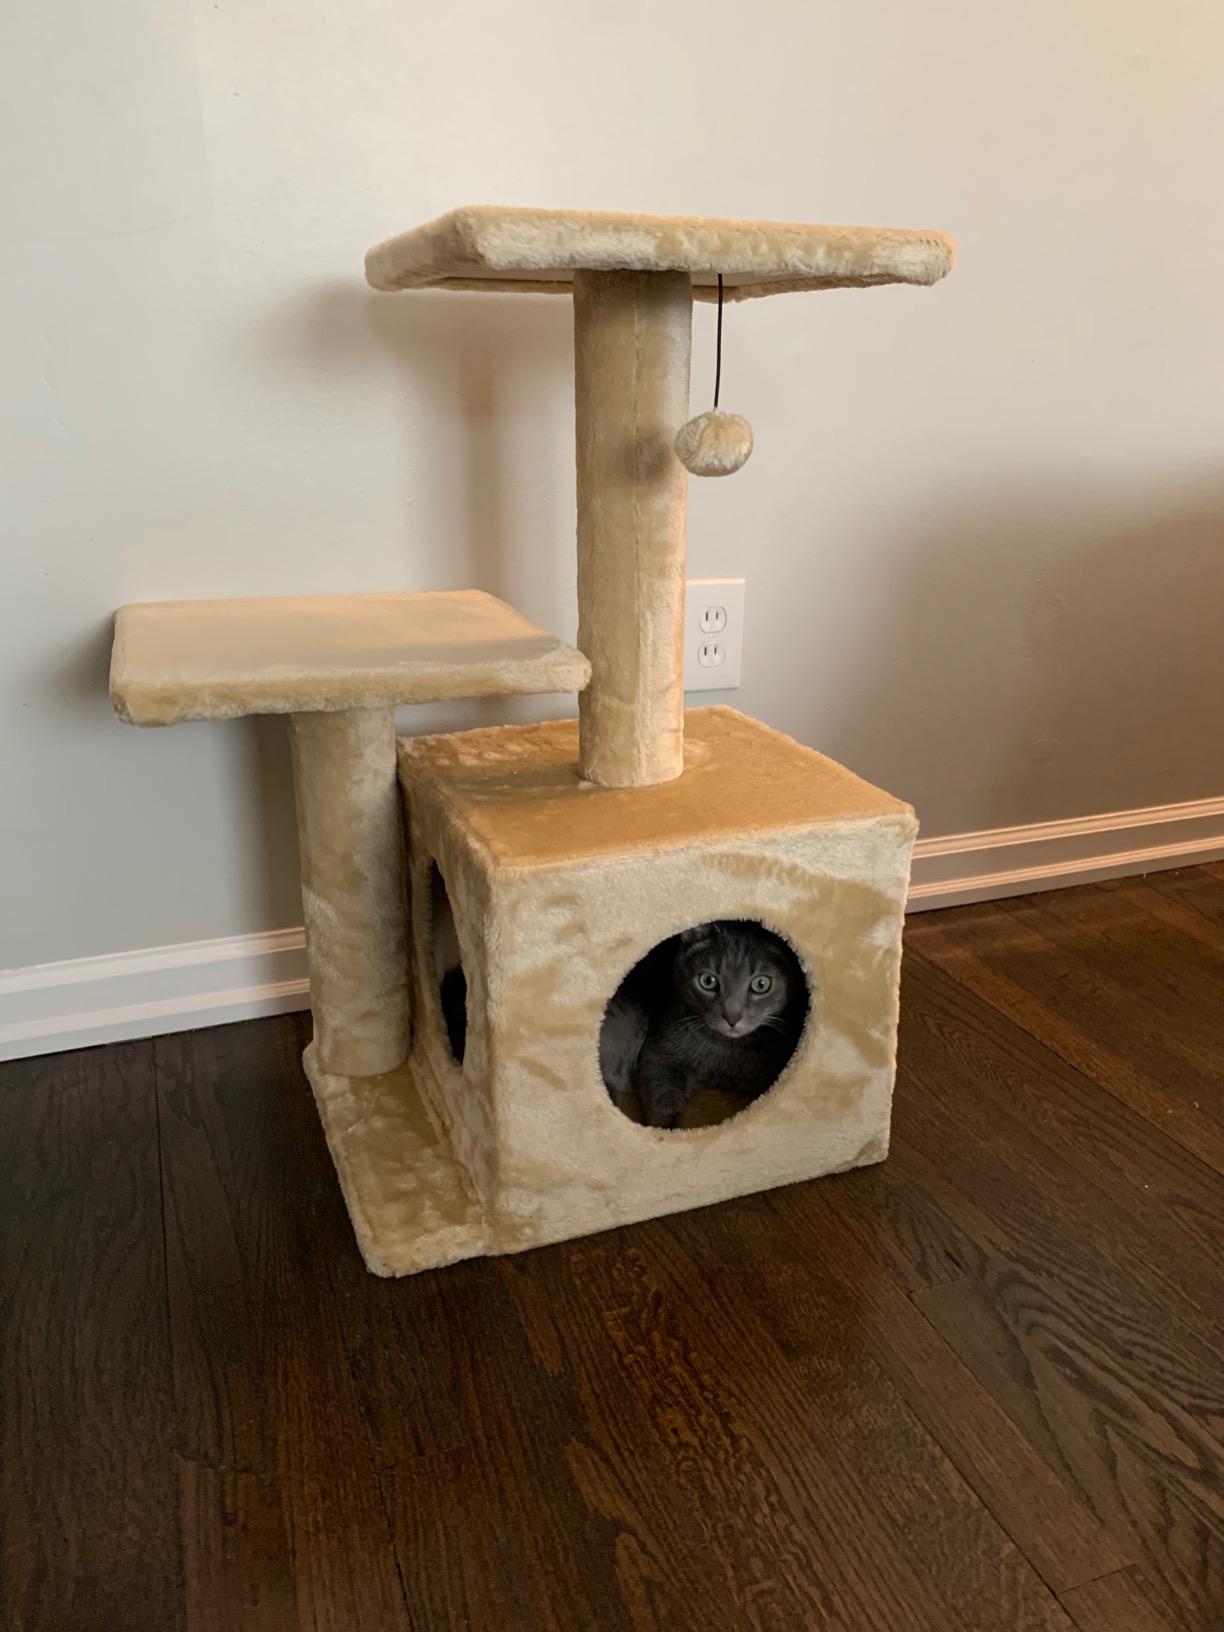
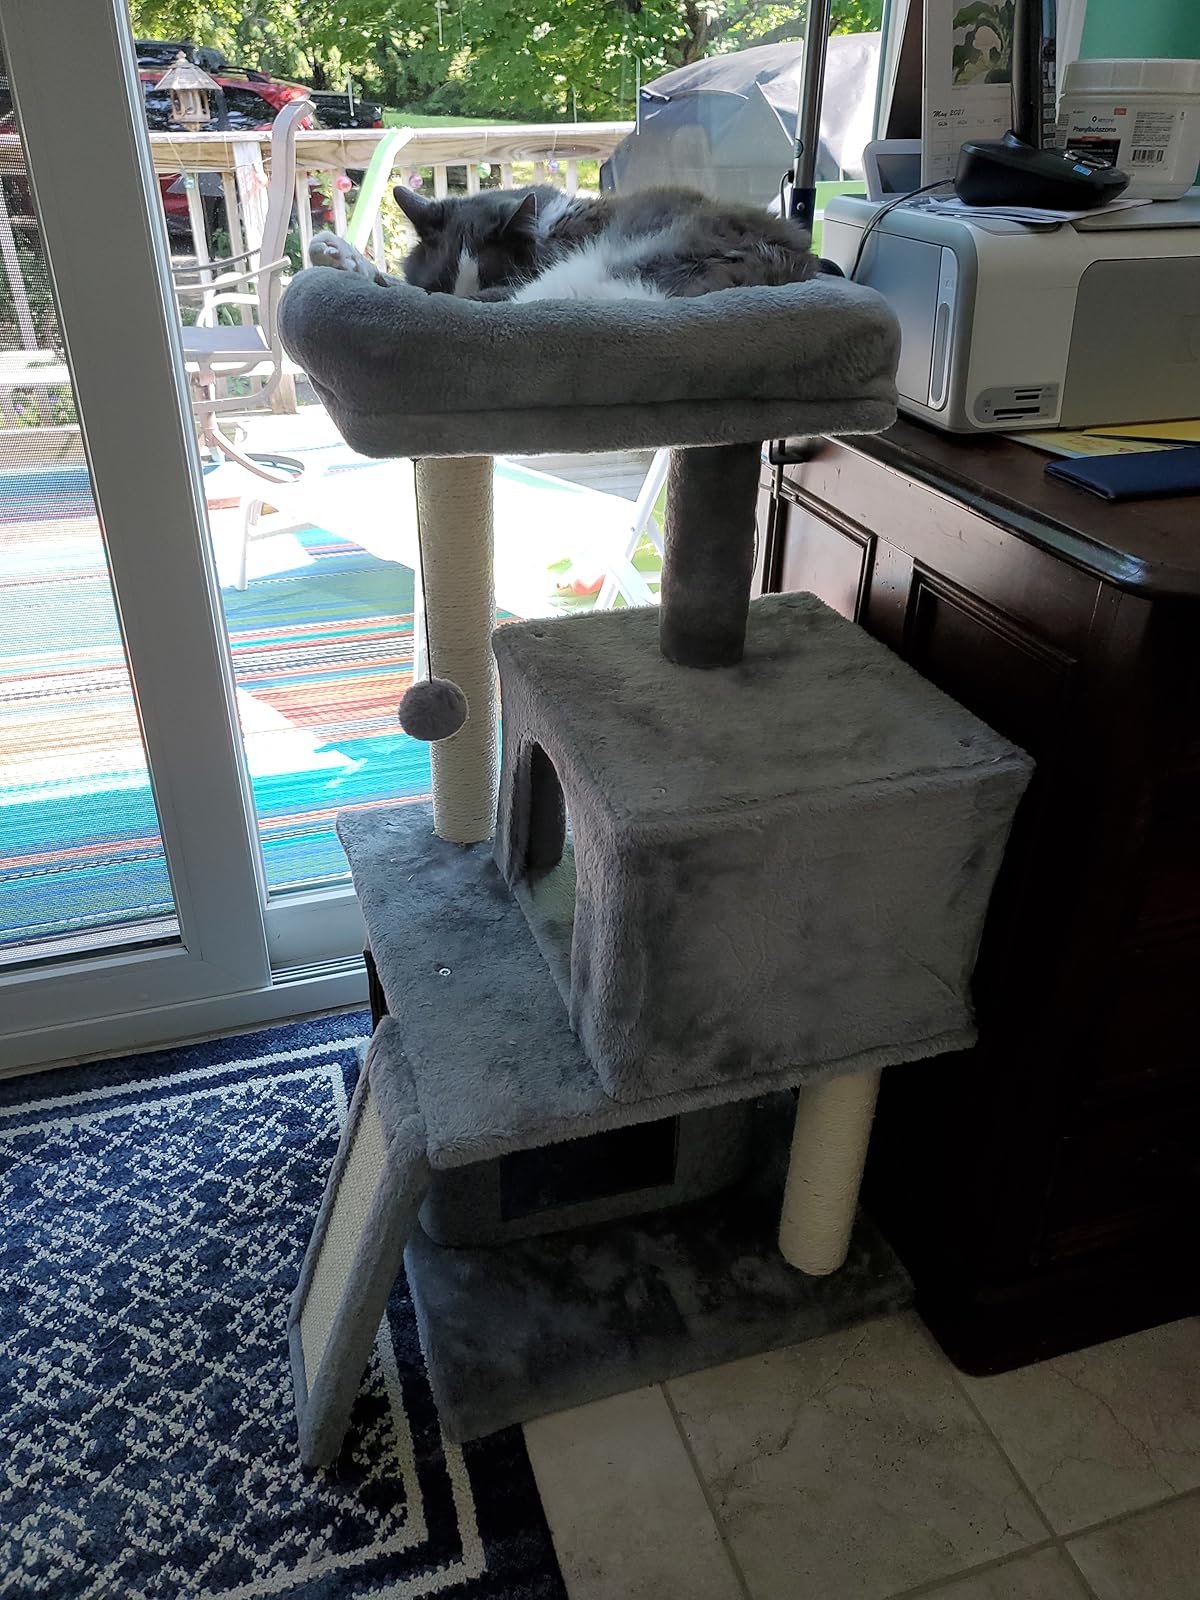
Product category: items_cat tree
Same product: no